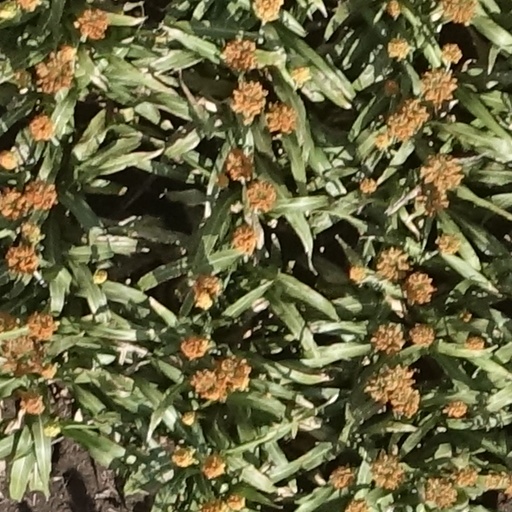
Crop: sorghum